Roadside banquet

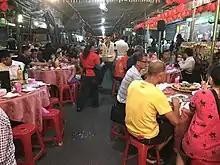
A roadside banquet in Taipei

A roadside banquet (literally 'to arrange tables') is a traditional Taiwanese-style banquet. The phrase also refers to a form of catering business. Many well-known Taiwanese dishes originated in roadside banquet culture.